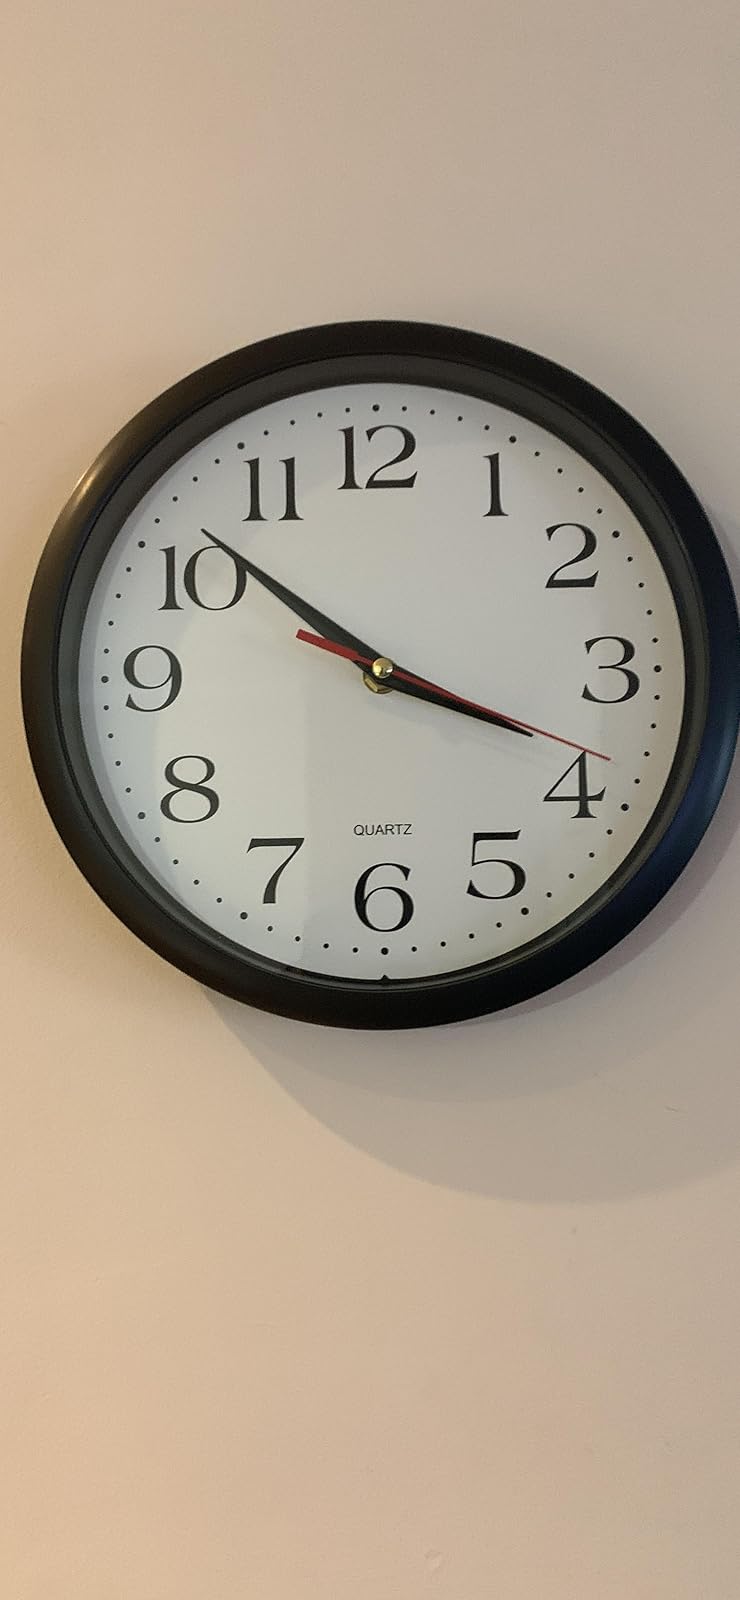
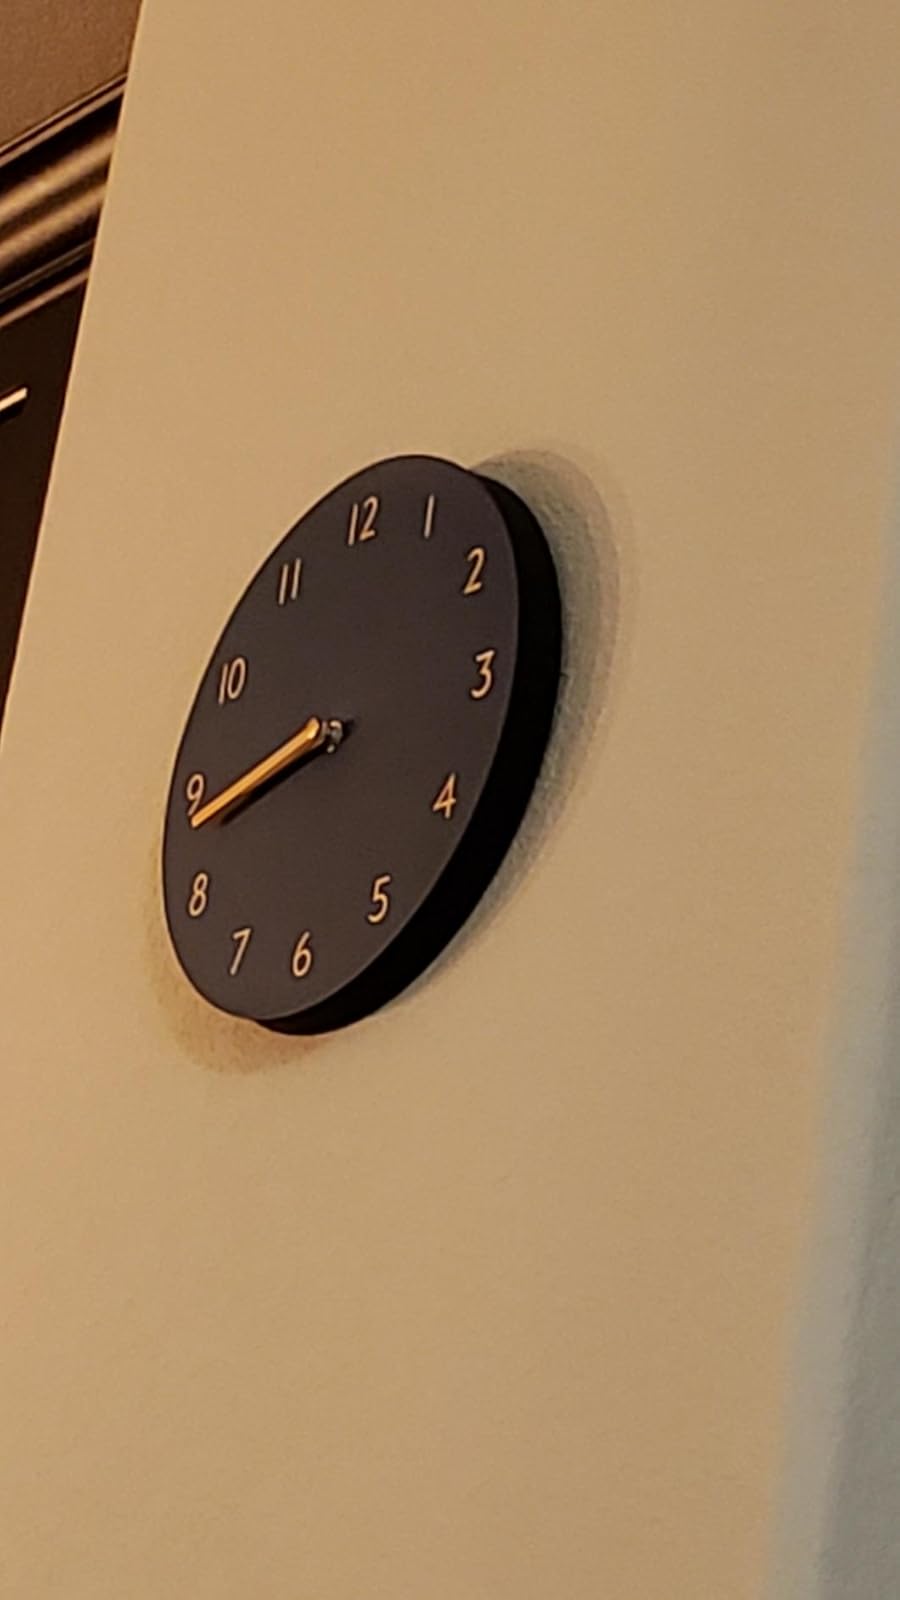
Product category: clock
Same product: no